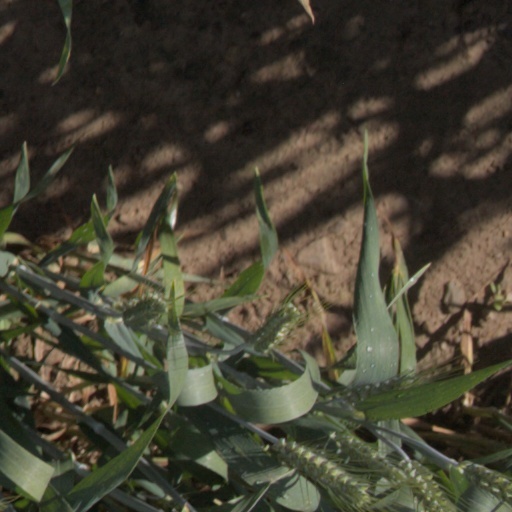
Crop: wheat